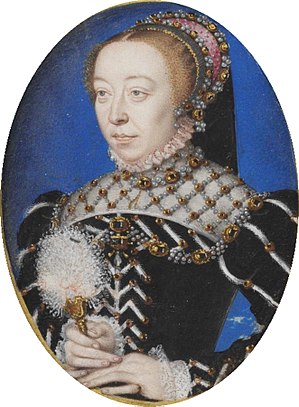
Huset Medici / Familiens stamtræ
"Huset Medici var i middelalderen og renæssancen en magtfuld og indflydelsesrig familie, som herskede i det nordlige Italien hovedsageligt i den italienske region Toscana. Specielt er familien kendt for sit styre af den toscanske hovedstad Firenze. Familiens rigdom stammede fra bankvirksomhed og tekstilhandel, og det var især gennem Medici-banken, at familien havde opbygget en enorm velstand og ikke mindst skaffet sig politisk indflydelse. Først i 1400-tallet ekspanderede bankvirksomheden. Det resulterede i, at der åbnede nye filialer i mange europæiske lande. Det bevirkede også, at familien i 1400-tallet blev den rigeste familie i Europa. Familien fik i 1434 magten i Firenze, og i de næste mange år blev Firenze styret af Medici-familien, heraf navnet ""den Mediciske Periode"".